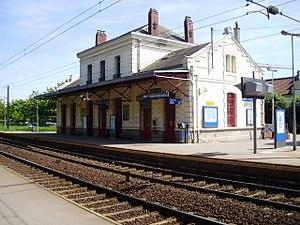
Gare de Vaux-sur-Seine, Yvelines, France, vue depuis le quai pour Paris